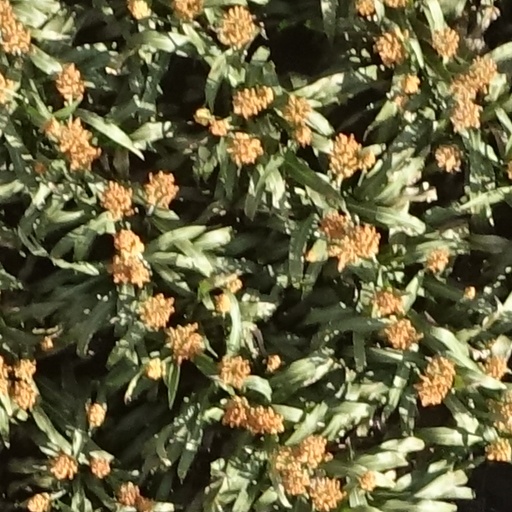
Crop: sorghum